Escherichia virus T4

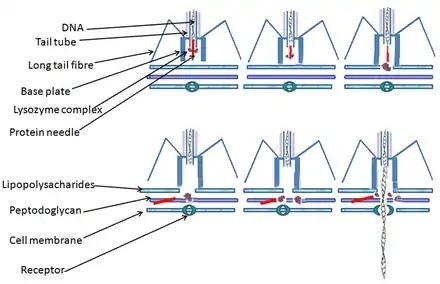
Diagram of the DNA injection process

Just like all other viruses, T-even phages do not randomly attach to the surface of their host; instead they "search" and bind to receptors, specific protein structures, found on the surface of the host. These receptors vary with the phage; teichoic acid, cell wall proteins and lipopolysaccharides, flagella, and pili all can serve as receptors for the phage to bind to. In order for the T-even phage to infect its host and begin its life cycle it must enter the first process of infection, adsorption of the phage to the bacterial cell. Adsorption is a value characteristic of phage-host pair and the adsorption of the phage on host cell surface is illustrated as a 2-stage process: reversible and irreversible. It involves the phages tail structure that begins when the phages tail fibers helps bind the phage to the appropriate receptor of its host. This process is reversible. One or more of the components of the base plate mediates irreversible process of binding of the phage to a bacterium.